Sky position (RA, Dec in degrees): 126.945, 7.841
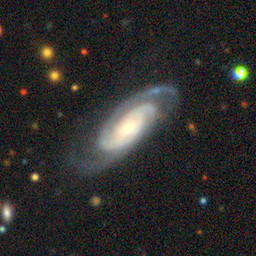
Galaxy morphology: Unbarred Loose Spiral Galaxies